1996 Pontiac Excitement 400

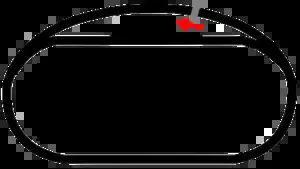
The layout of Richmond International Raceway, the venue where the race was at.

Richmond International Raceway (RIR) is a 3/4-mile (1.2 km), "D"-shaped, asphalt race track located just outside Richmond, Virginia in Henrico County. It hosts the Monster Energy NASCAR Cup Series and Xfinity Series. Known as "America's premier short track", it formerly hosted a NASCAR Camping World Truck Series race, an IndyCar Series race, and two USAC sprint car races.